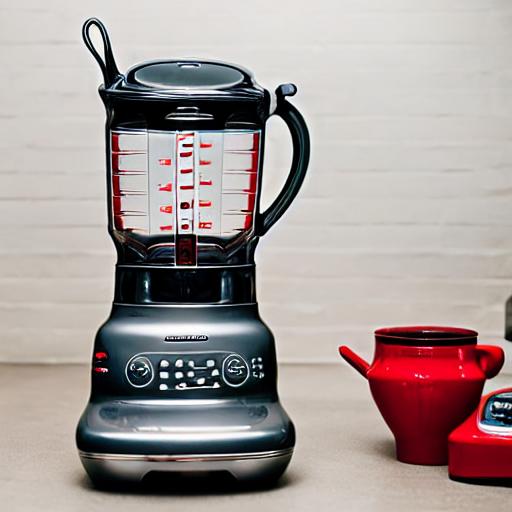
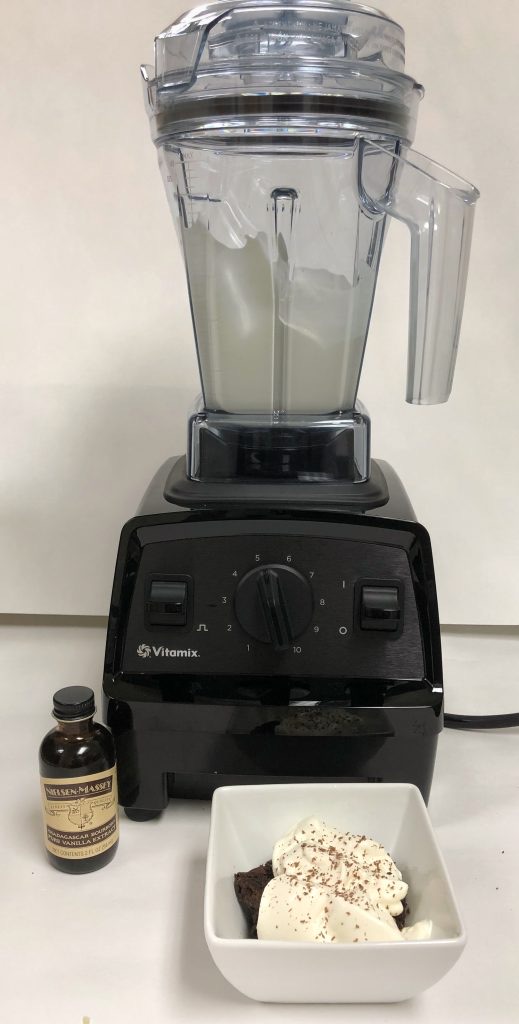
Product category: items_blender
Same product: no